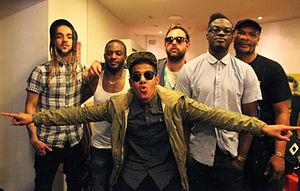
Adio Marchant, mieux connu sous le nom de scène Bipolar Sunshine, est un chanteur britannique.